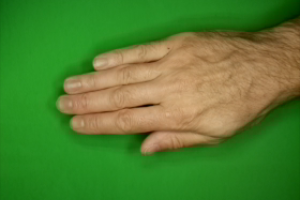
Label: paper